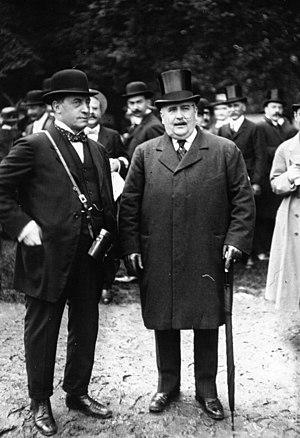
James Hennessy, propriétaire de ""Lord Loriss"", gagnant du Grand Steeple"
James-Richard-Charles Hennessy est un homme politique français né le 26 juillet 1867 à Cherves-de-Cognac et mort le 16 mai 1945 à Paris.